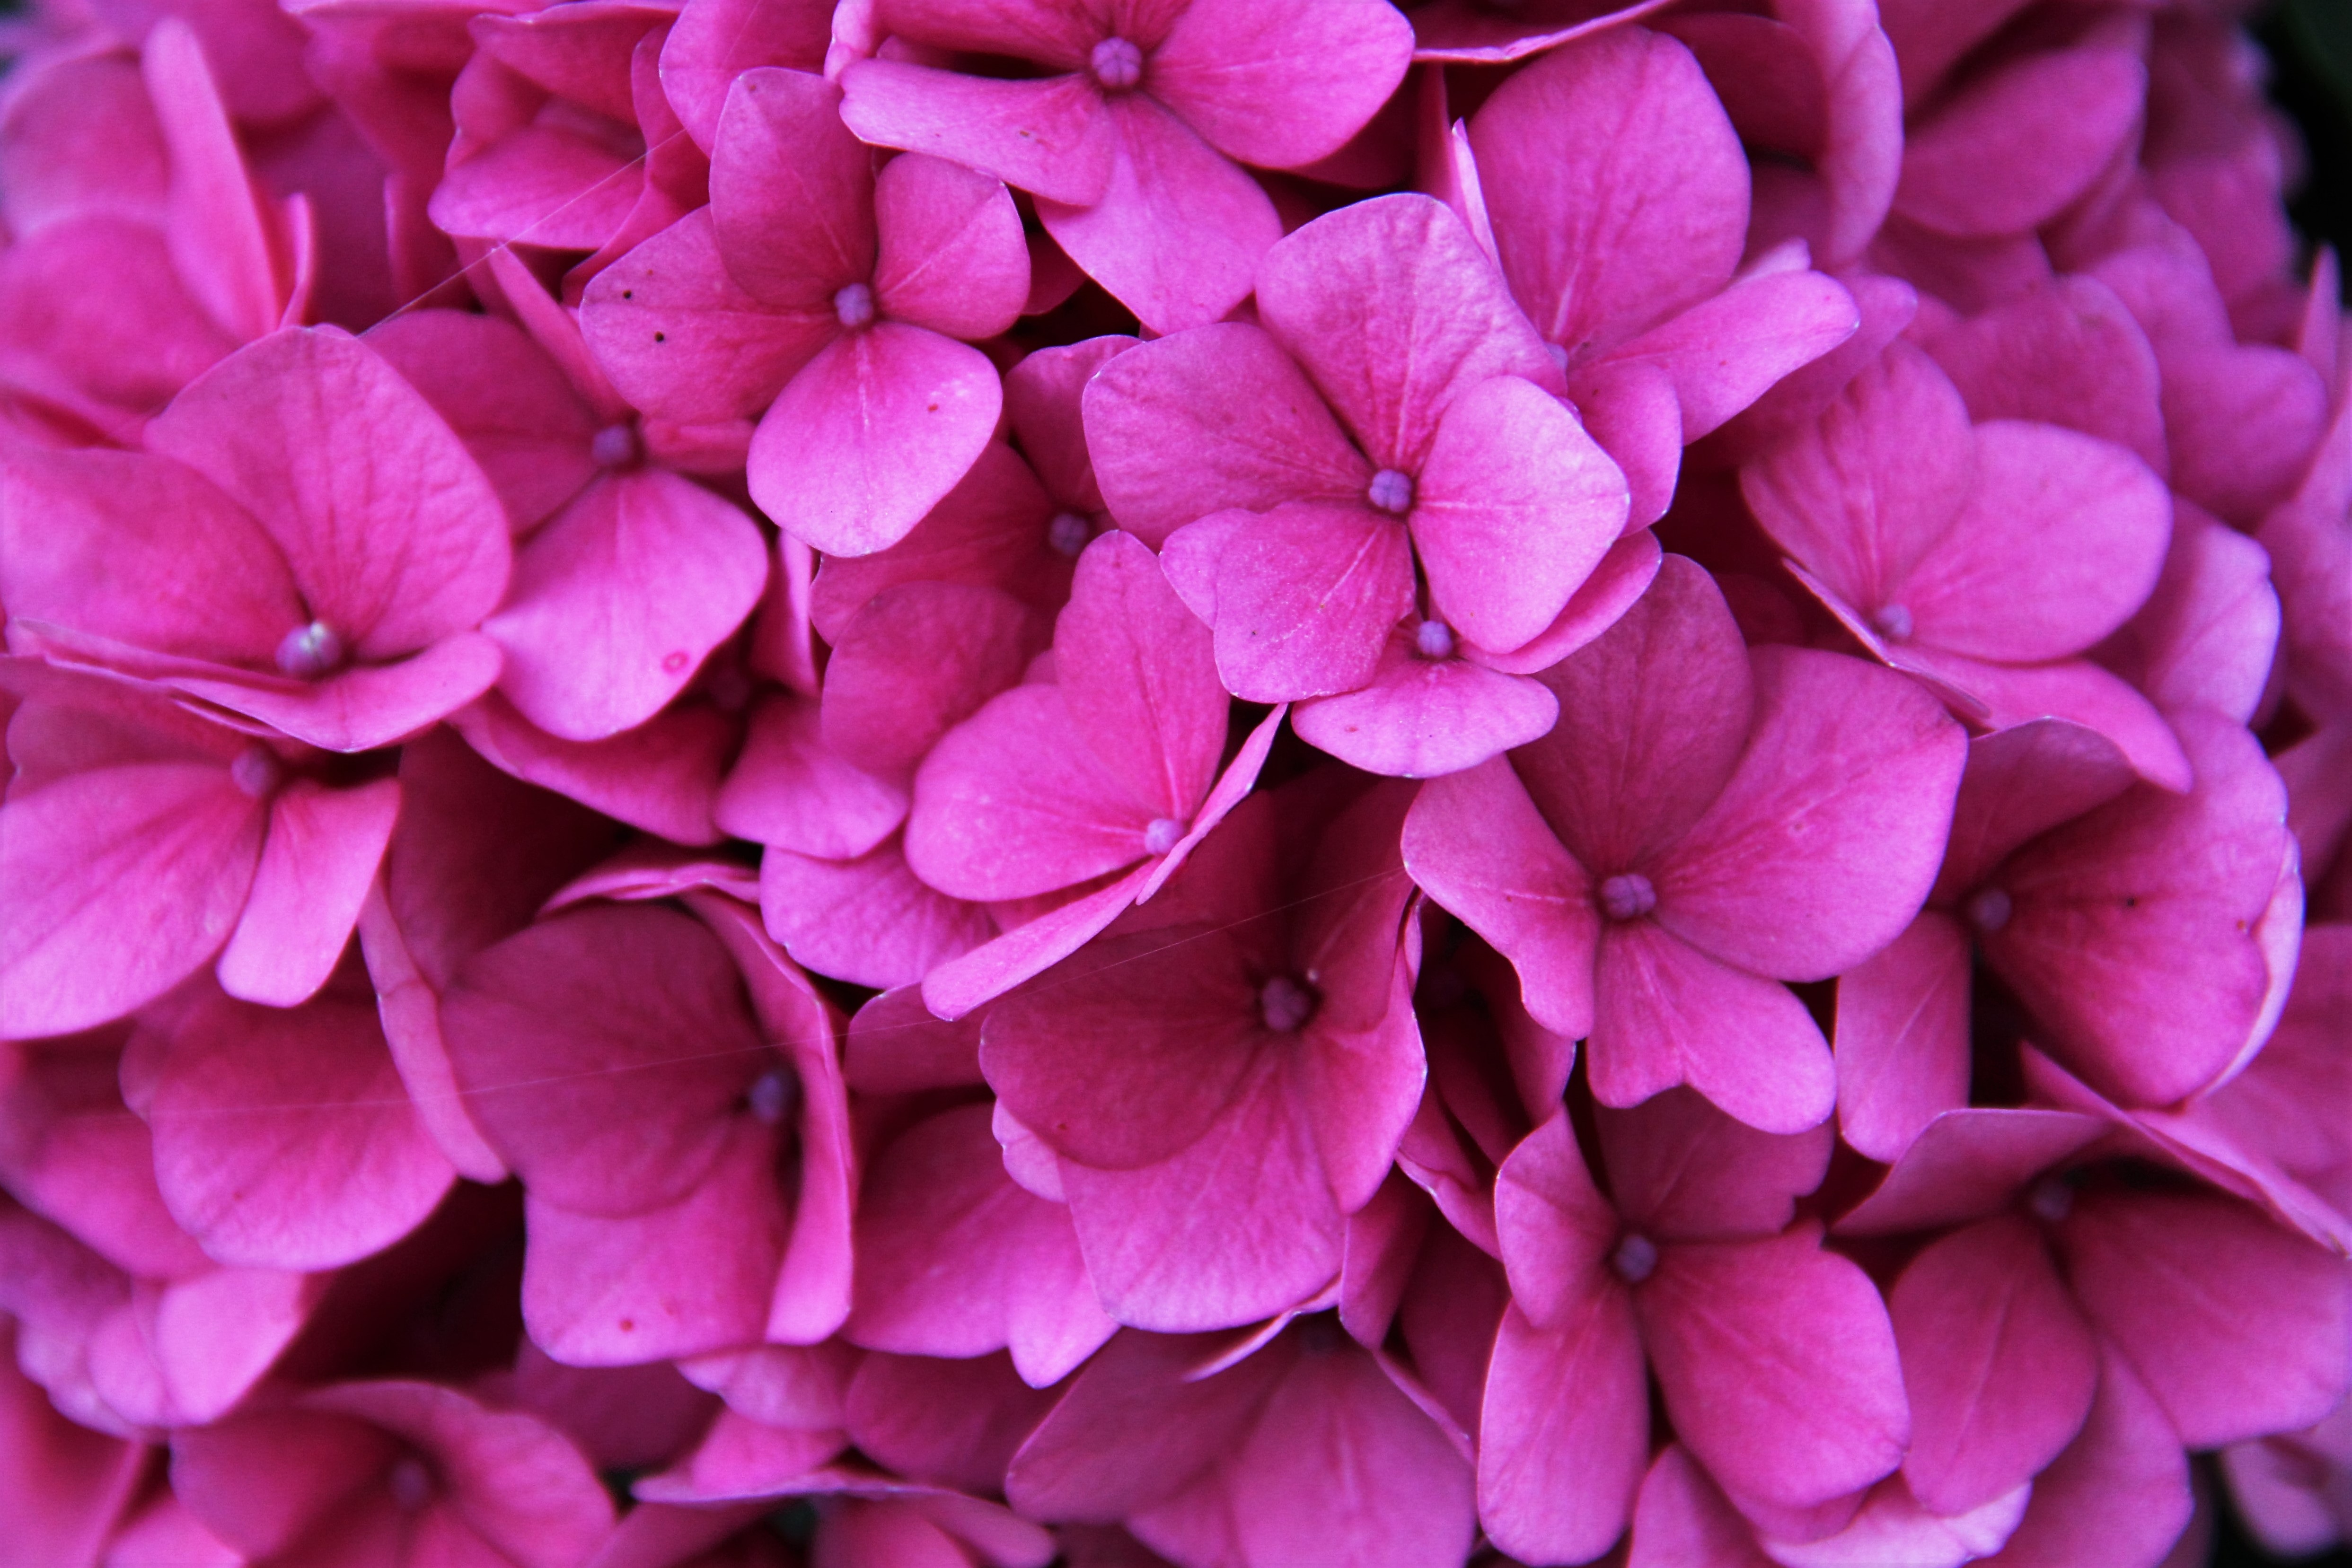
nature, blossom, plant, flower, petal, bloom, summer, botany, garden, pink, close, flora, hydrangea, botanical, petals, decorative, flower garden, time of year, macro photography, garden plant, hydrangea flower, flowering plant, greenhouse hydrangea, partial view, hydrangeaceae, cornales, annual plant, land plant